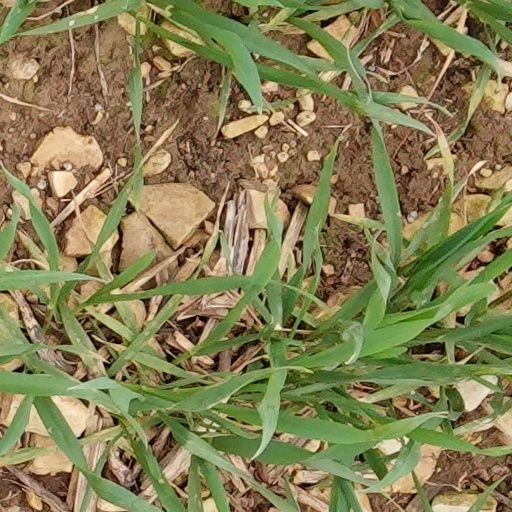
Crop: wheat